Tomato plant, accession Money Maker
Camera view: horizontal (90 deg, fisheye); turntable rotation: 0 degrees
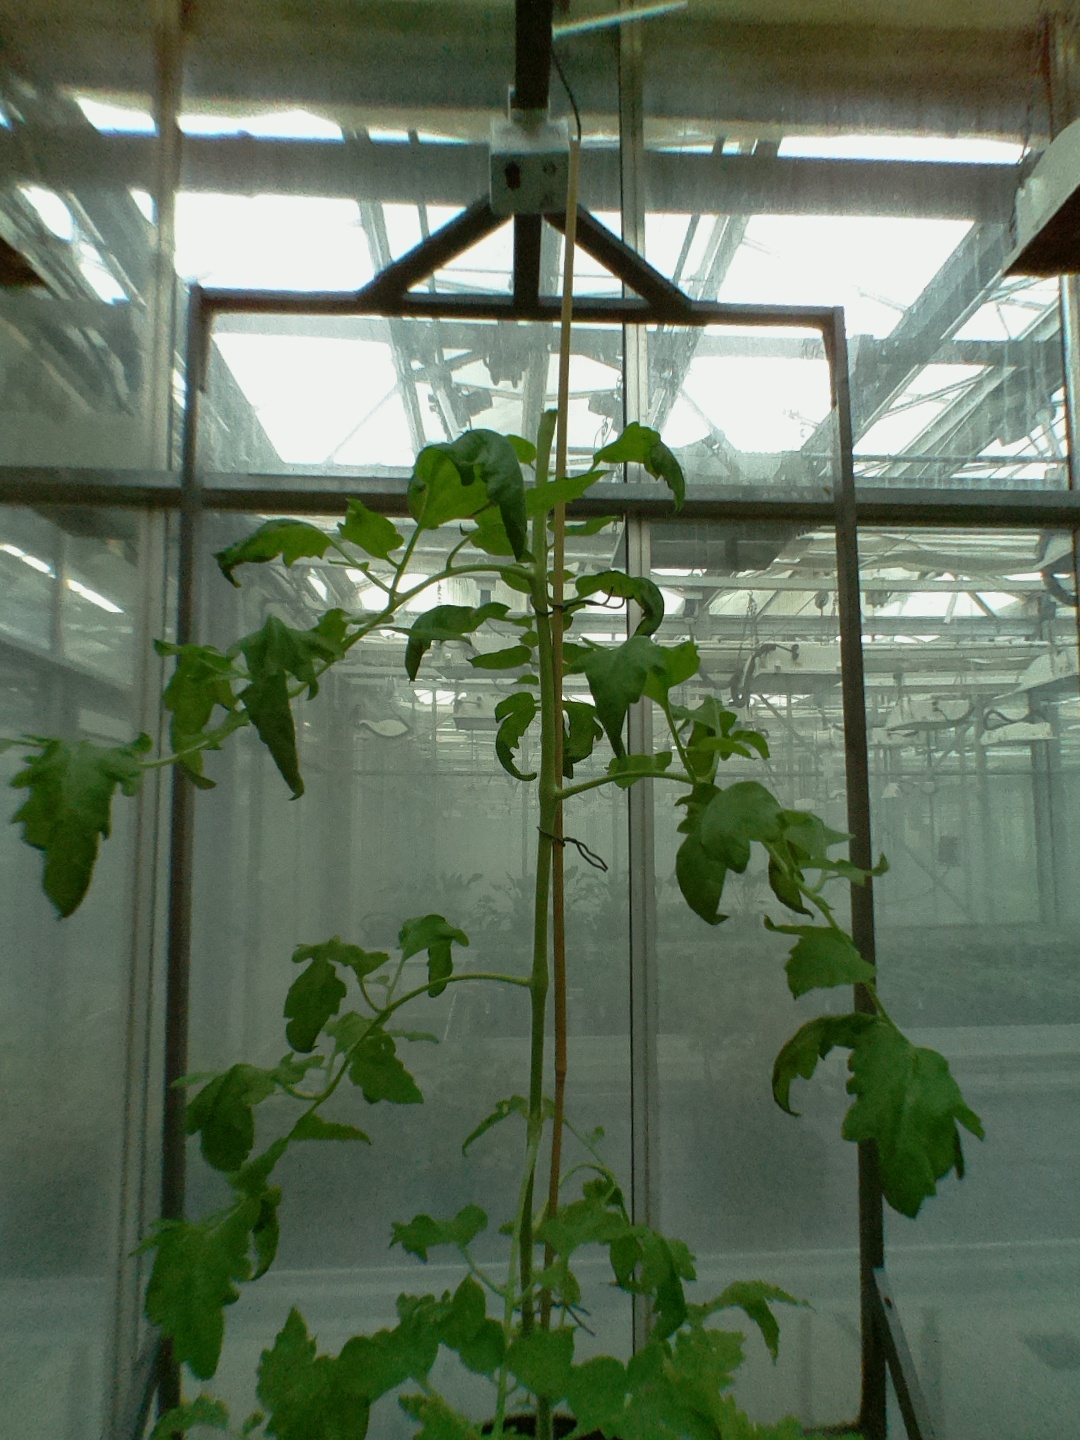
BBCH growth stage 52: 2 inflorescences visible